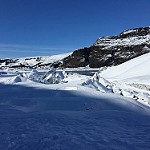
Scene: Outdoor